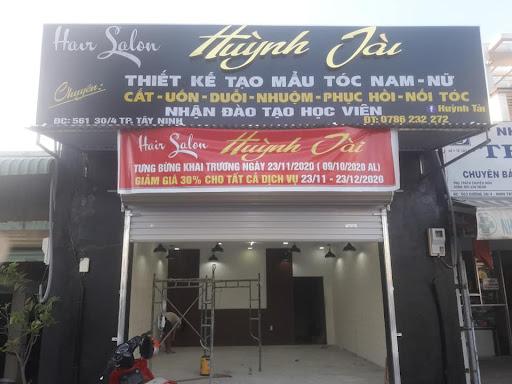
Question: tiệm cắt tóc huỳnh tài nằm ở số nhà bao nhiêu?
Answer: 561